University of Pittsburgh School of Dental Medicine

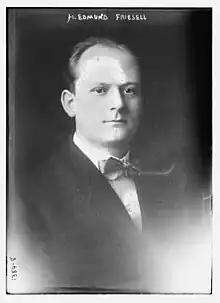
Friesell

The School of Dental Medicine has occupied its current space in Salk Hall, which was converted from a former municipal hospital facility to house Pitt's dental and pharmacy schools, since 1967.